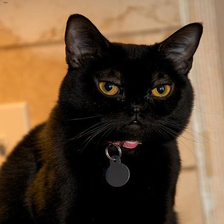
Species: cat
Breed: Bombay